North American Lutheran Church

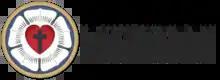

The North American Lutheran Church (NALC) is a Lutheran denomination with over 420 congregations in the United States, Canada, and Mexico, counting more than 142,000 baptized members. The NALC believes all doctrines should and must be judged by the teaching of the Holy Scriptures (the Bible), in keeping with the historic Lutheran Confessions. It was established on August 27, 2010. The group describes itself as embodying the "theological center of Lutheranism in North America", noting that it stands between the more liberal Evangelical Lutheran Church in America (ELCA) and the more conservative Lutheran Church–Missouri Synod (LCMS) and other Lutheran church bodies in North America, "firmly within the global Lutheran mainstream".